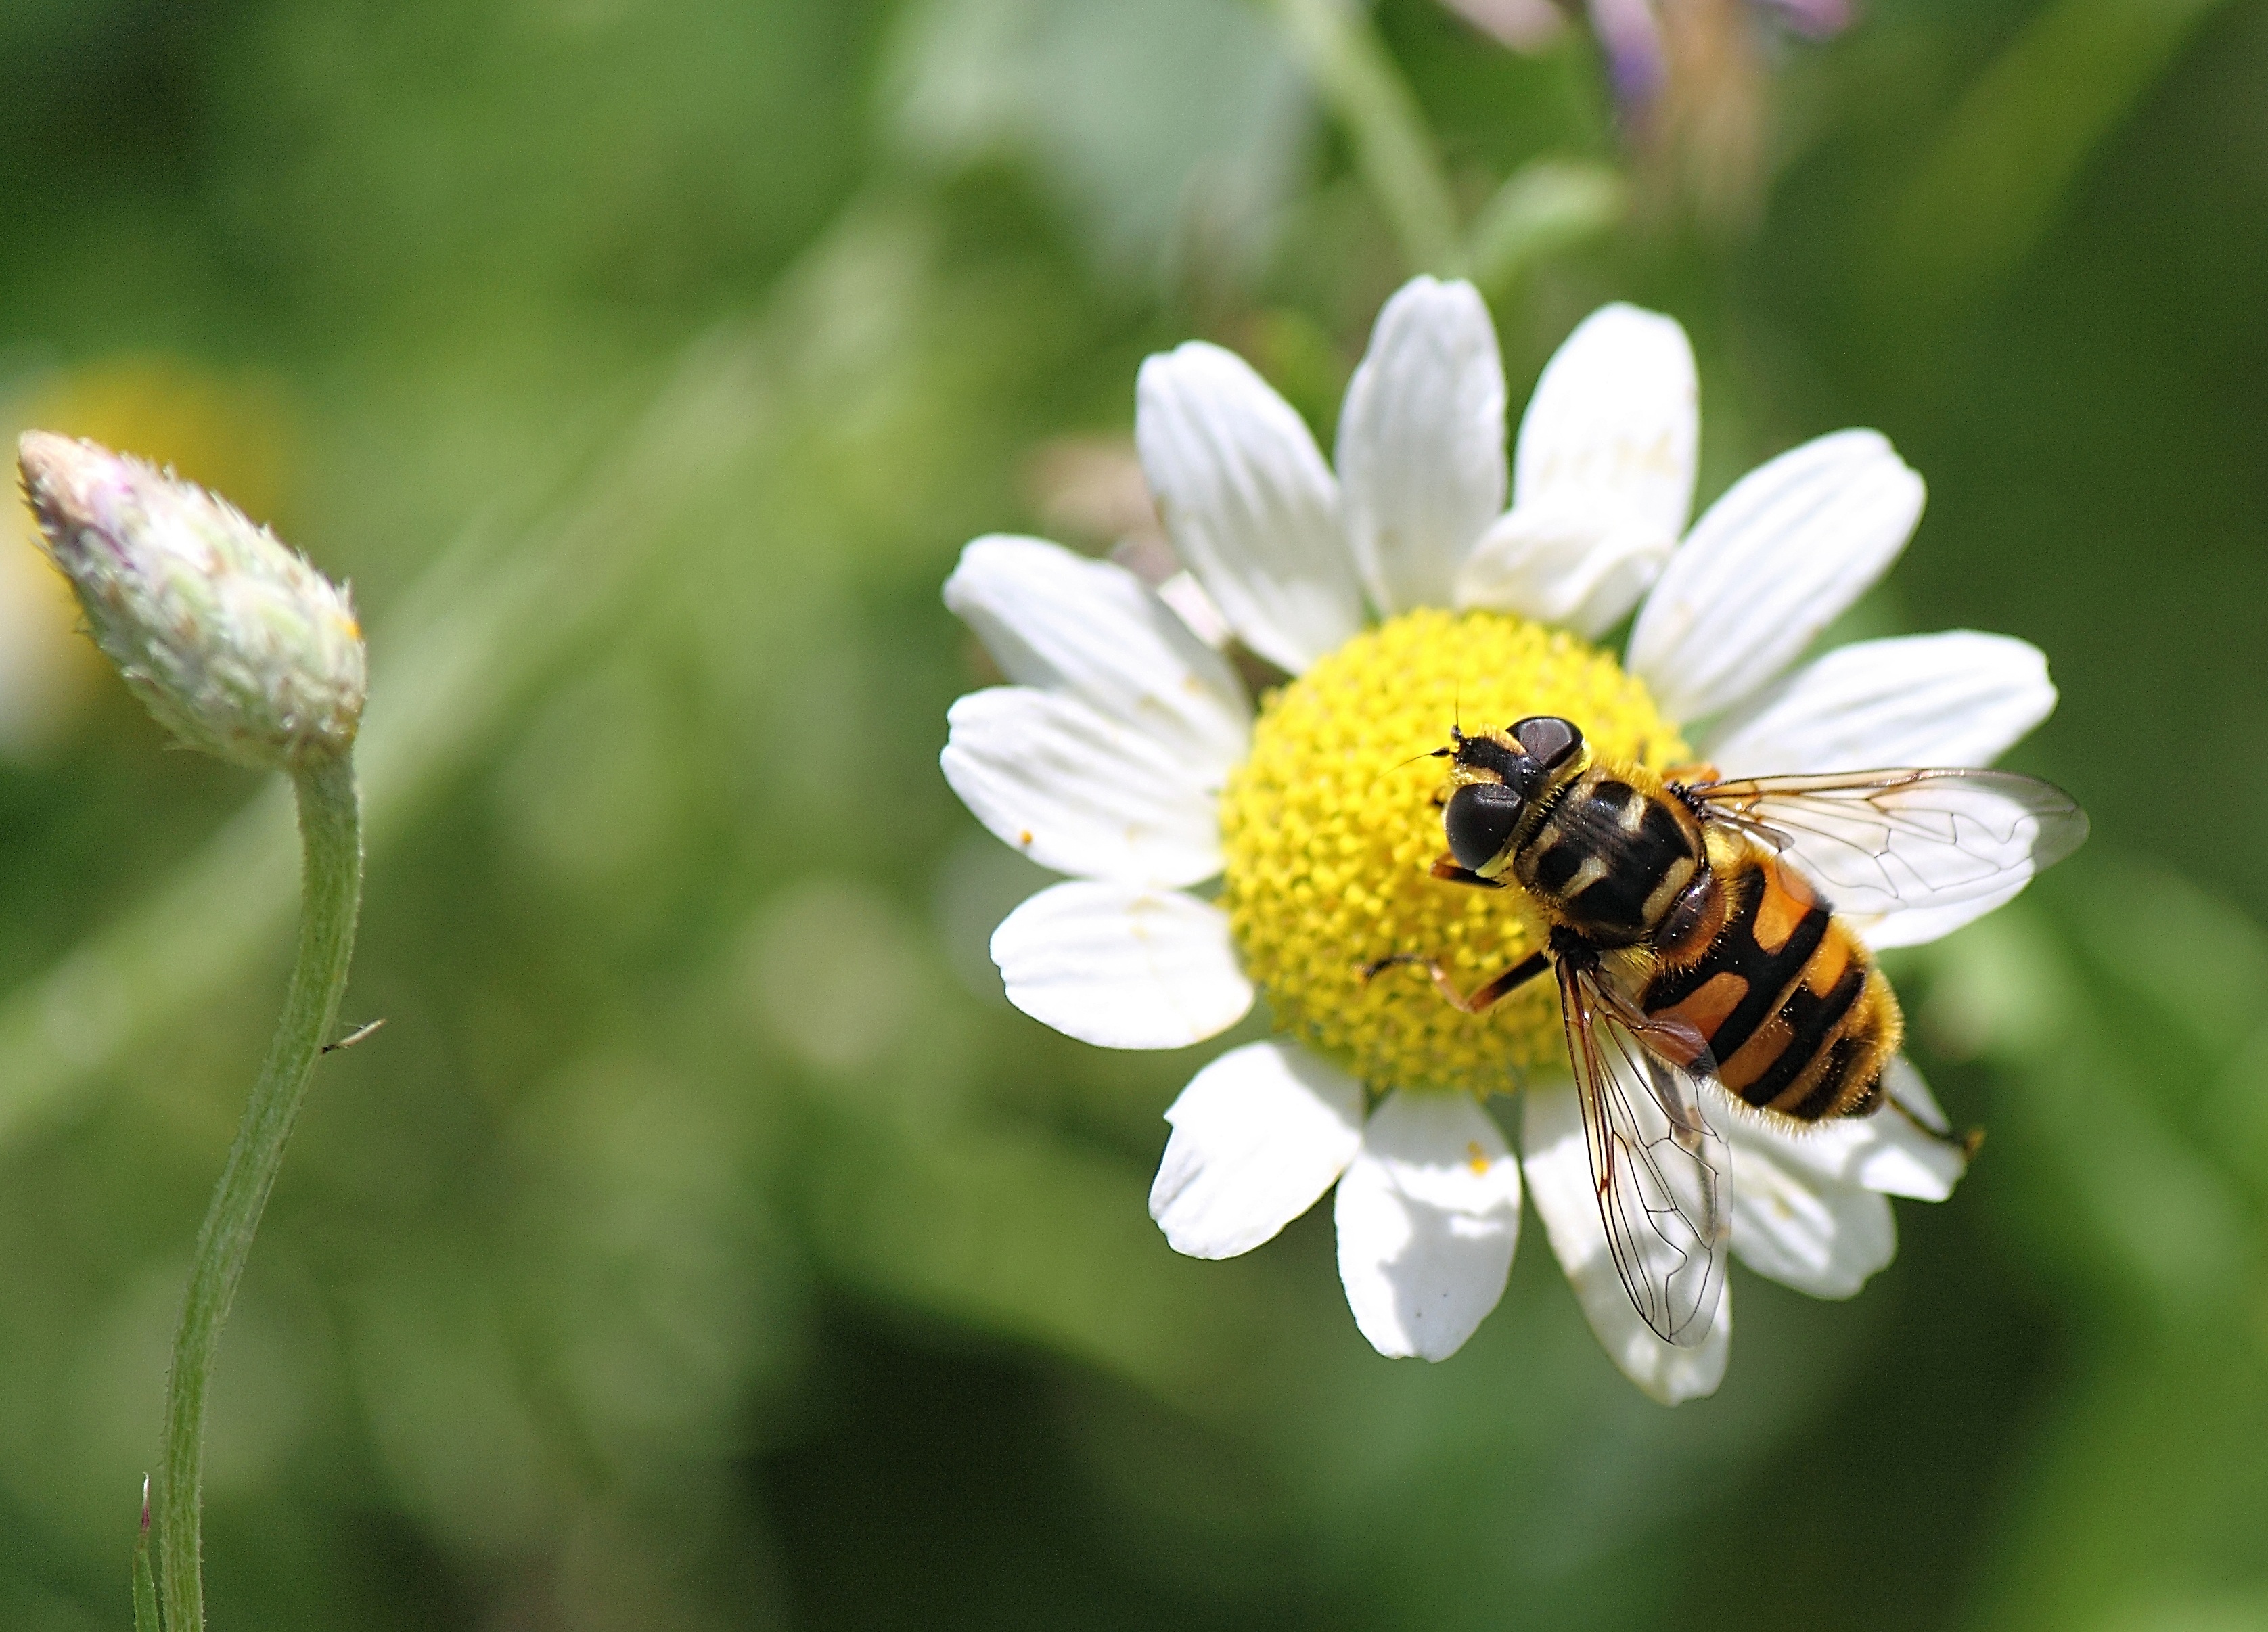
nature, blossom, plant, photography, meadow, flower, petal, summer, daisy, pollen, color, insect, macro, botany, flora, fauna, invertebrate, wildflower, close up, hoverfly, bee, nectar, macro photography, flowering plant, honey bee, daisy family, oxeye daisy, land plant, chamaemelum nobile, membrane winged insect, lycaenid